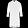
Label: Dress